Jack Warner Estate

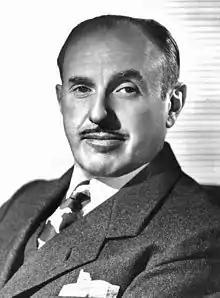
Jack Warner, the original owner of the estate.

The estate, with its mansion in the Georgian style with a Greek portico, was featured in a 1992 article in "Architectural Digest" and described as "the archetypal studio mogul's estate". Warner had hired Roland Coate as his architect to enlarge and remodel the existing Spanish-style mansion and William Haines for the interior decorating. Florence Yoch designed the grounds. In addition, the estate has a pool, a tennis court, and a nine-hole golf course.